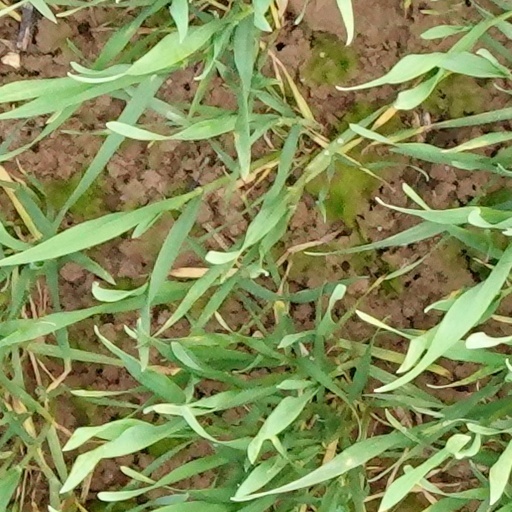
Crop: wheat